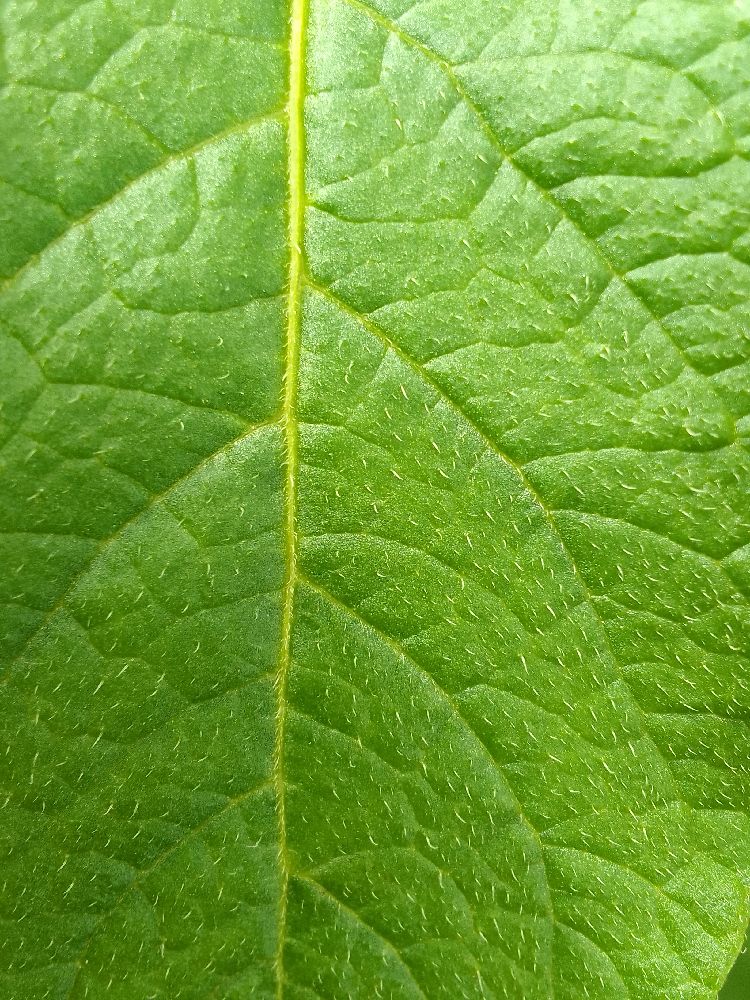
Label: Healthy